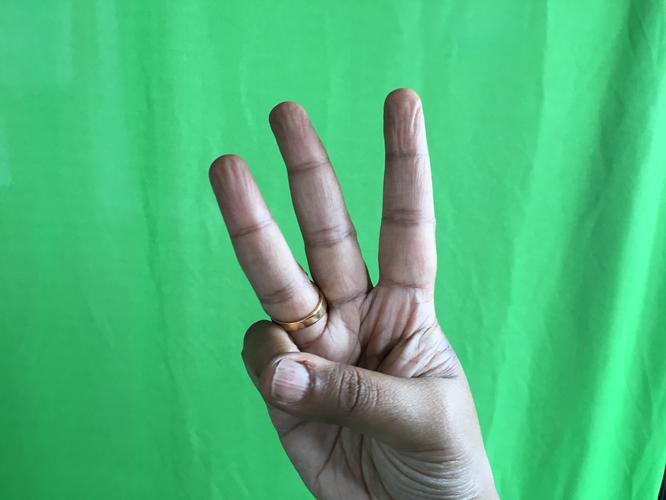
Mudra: Trishulam
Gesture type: single_hand